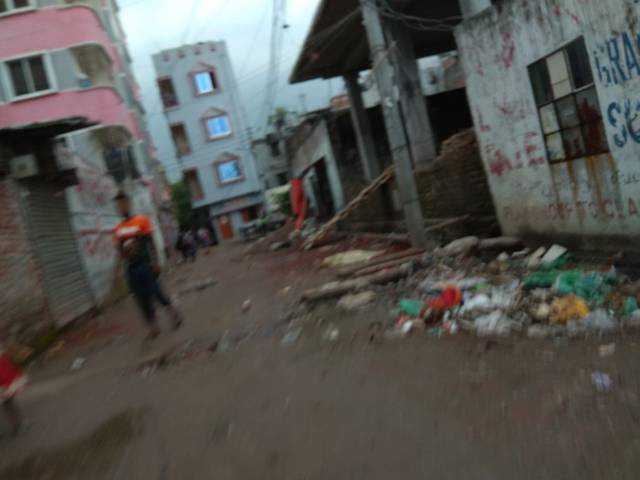
Region: Bangladesh
Coordinates: 23.818, 90.371